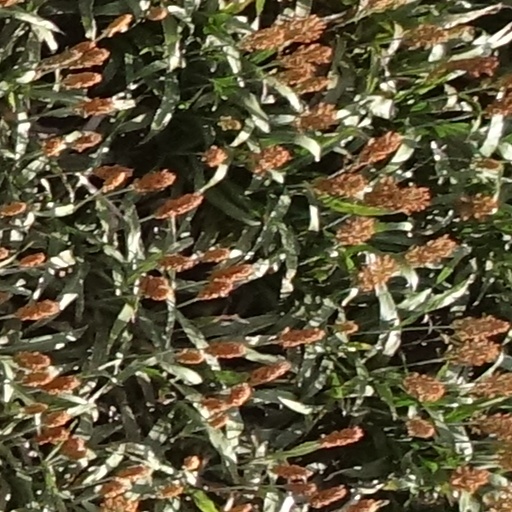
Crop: sorghum